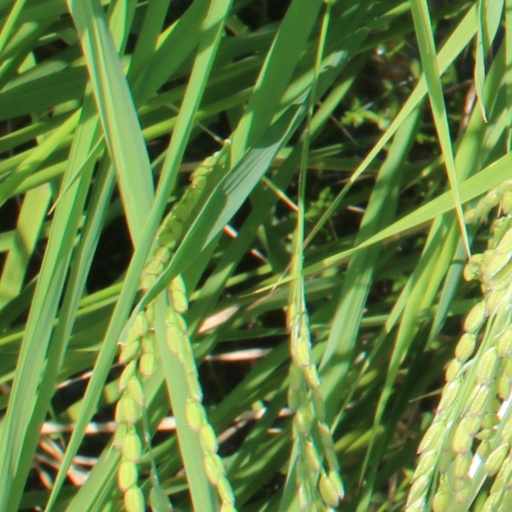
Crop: rice